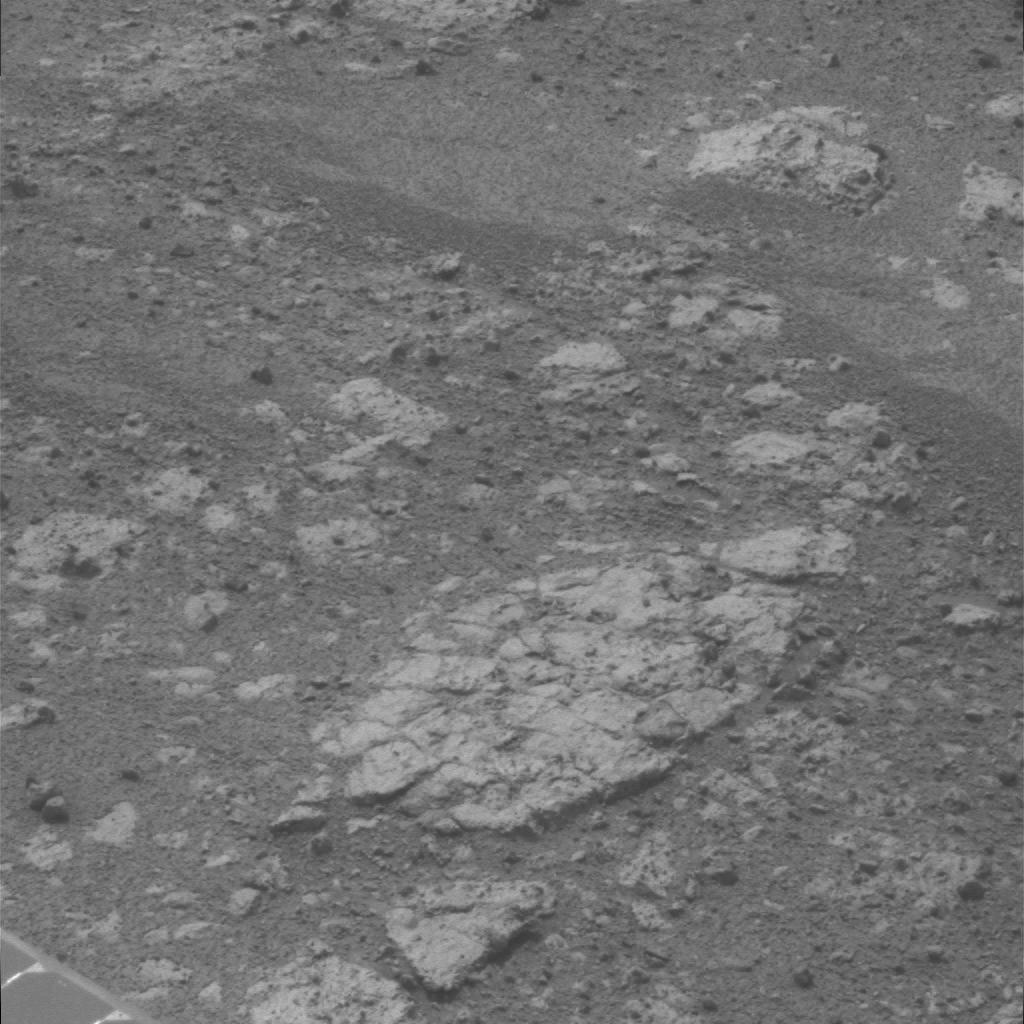
Surface features visible: Rover Deck, Rock Outcrops, Clasts, Rock (Linear Features), Soil, Nearby Surface, Rover Parts